Saint Clara (film)

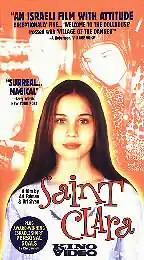
Theatrical release poster

Saint Clara is a 1996 Israeli film directed by Ari Folman and Ori Sivan with a screenplay by Folman based on the novel "The Ideas of Saint Clara" by Pavel Kohout. The film takes place in 1999 in a small Israeli town, in which a young girl called Clara Chanov (Lucy Dubinchik) discovers that she has paranormal powers that allow her to predict the future.